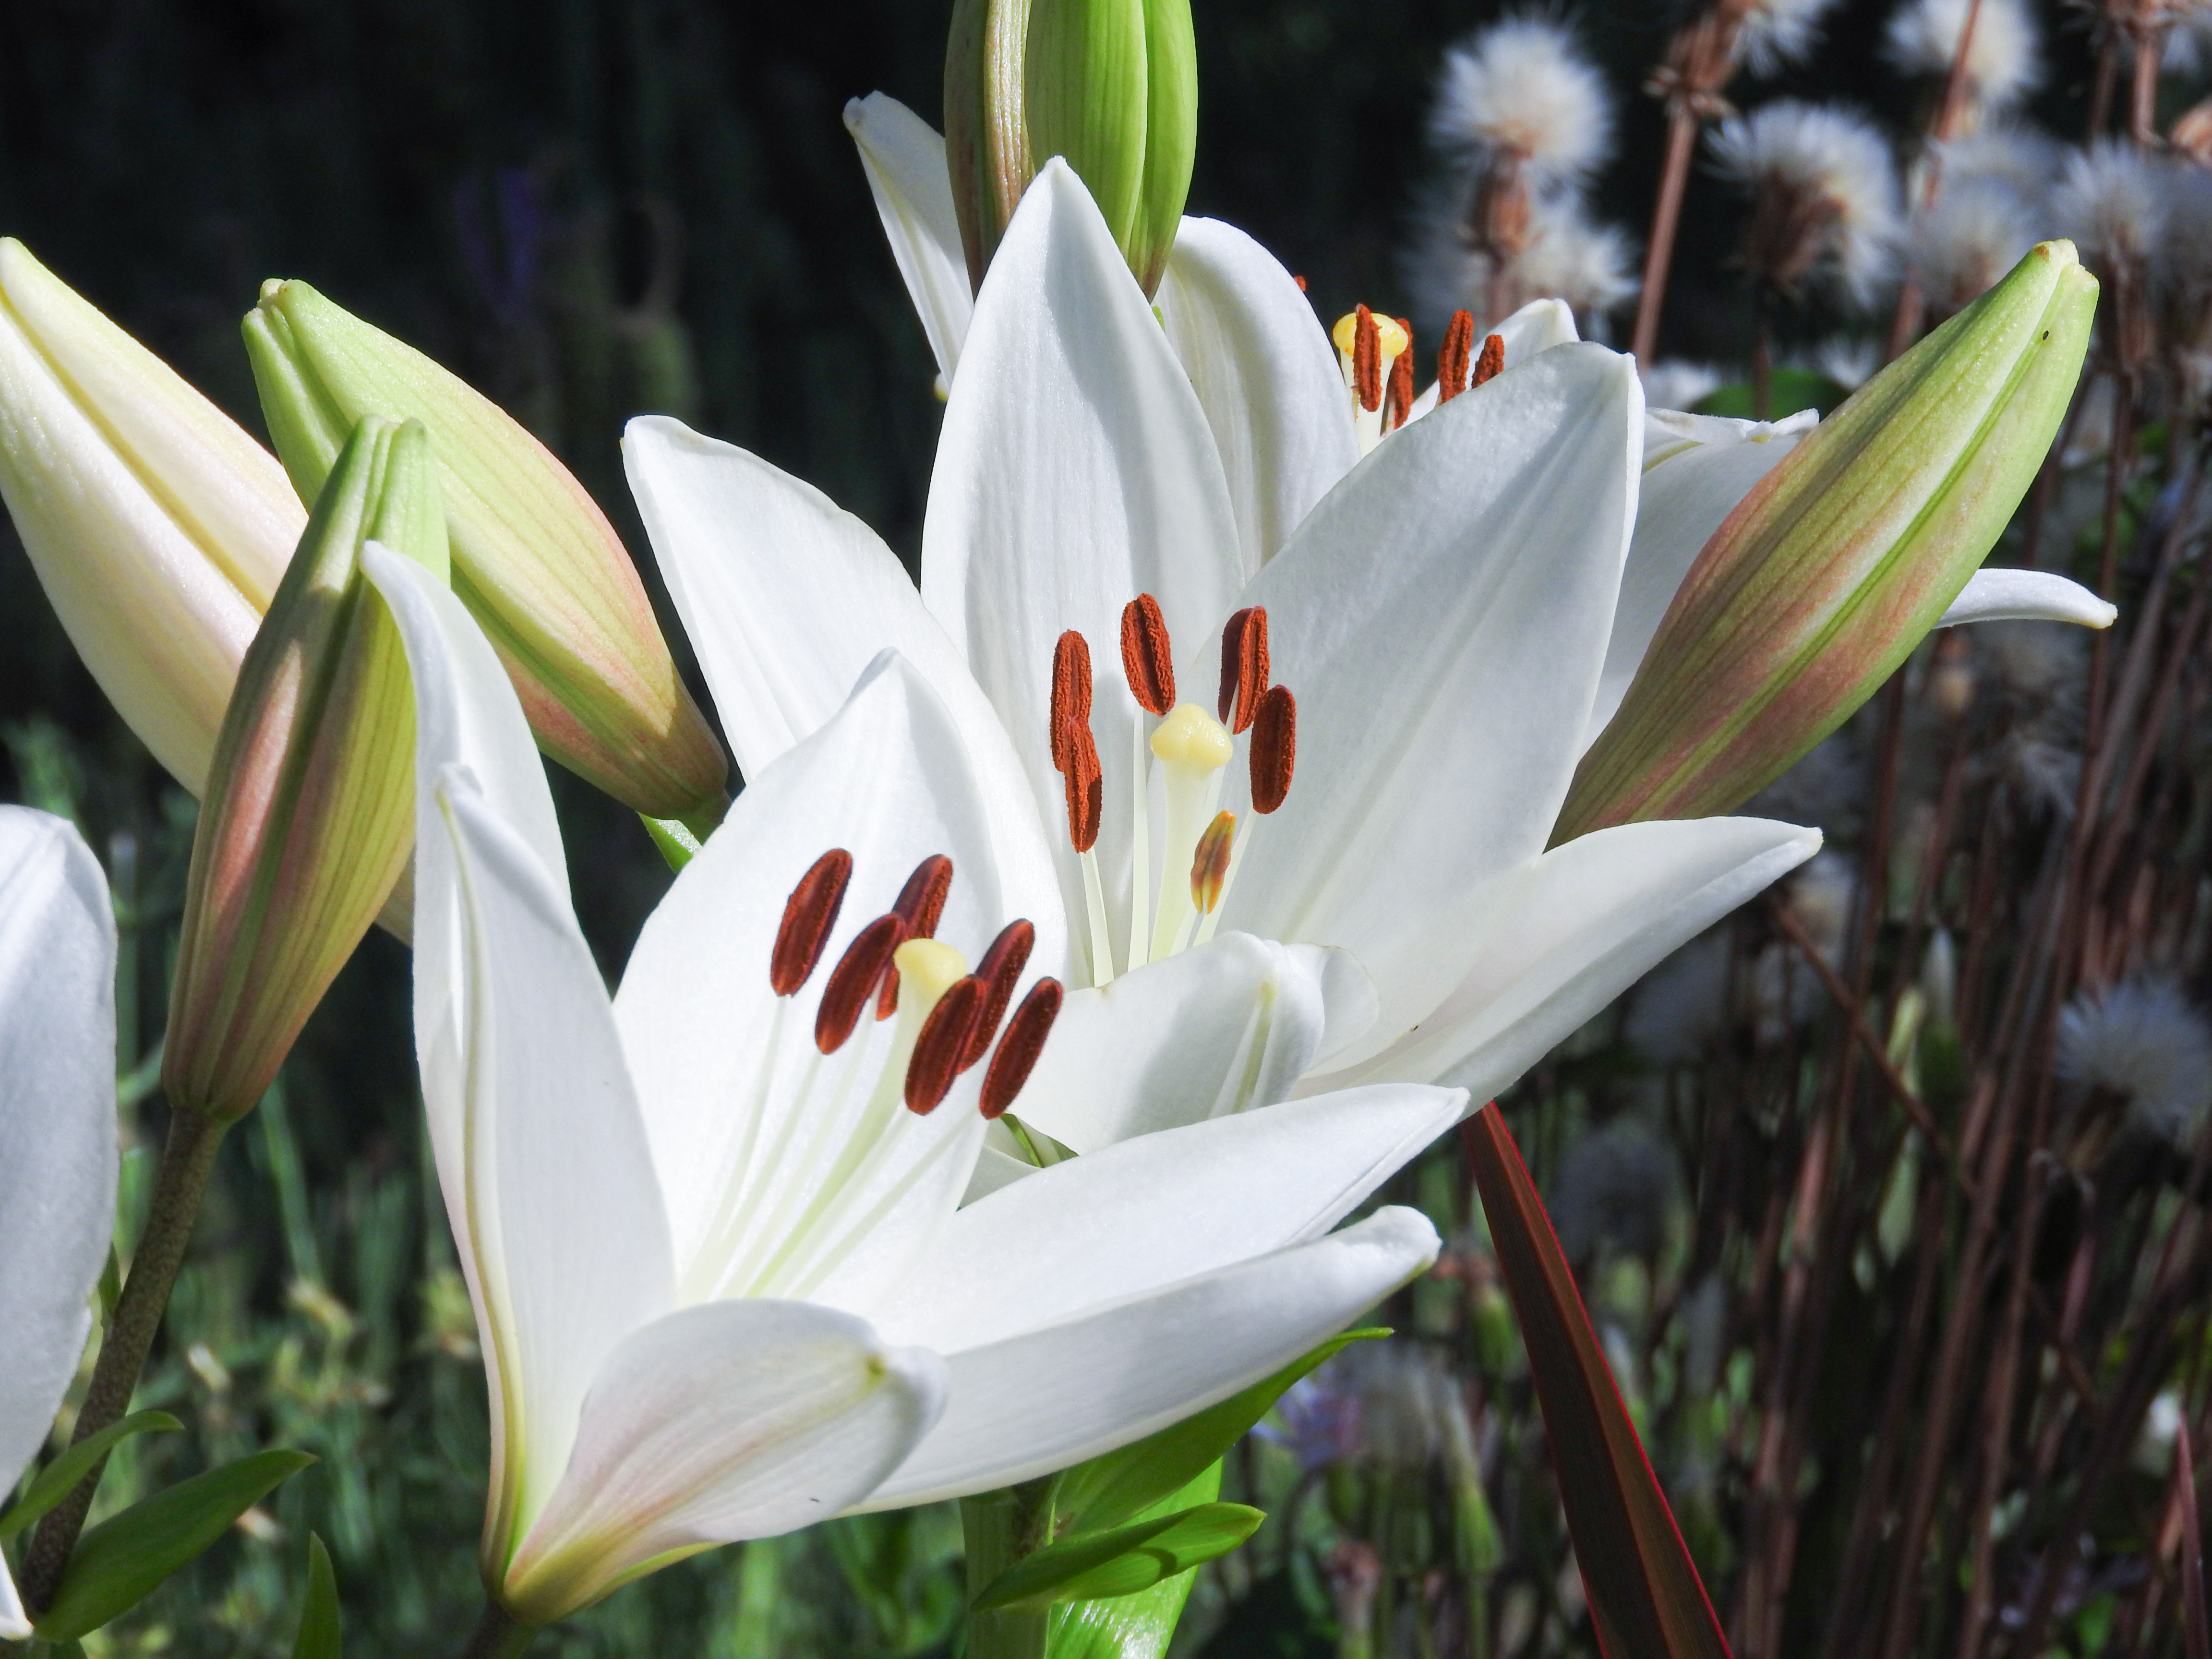
flower, flowering plant, lily, white, petal, plant, lily family, botany, spring, amaryllis belladonna, terrestrial plant, crinum, pollen, hippeastrum, wildflower, turkestan tulip, perennial plant